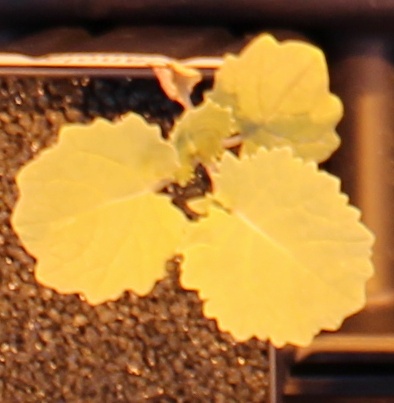
Label: Canola